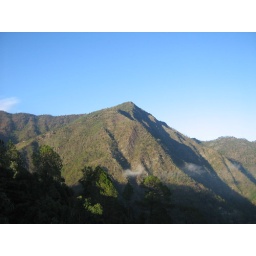
sky tuch in hill